Ludwig Mitterpacher

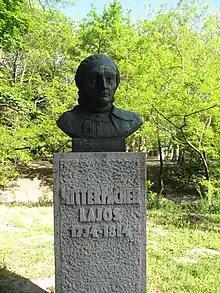

Ludwig (Ljudevit) Mitterpacher von Mitterburg in Hungarian as Mitterpacher Lajos, Latinized as Ludovicus Mitterpacher (25 August 1734, Bilje – 24 May 1814) was a Hungarian agronomist, botanist, zoologist and entomologist.